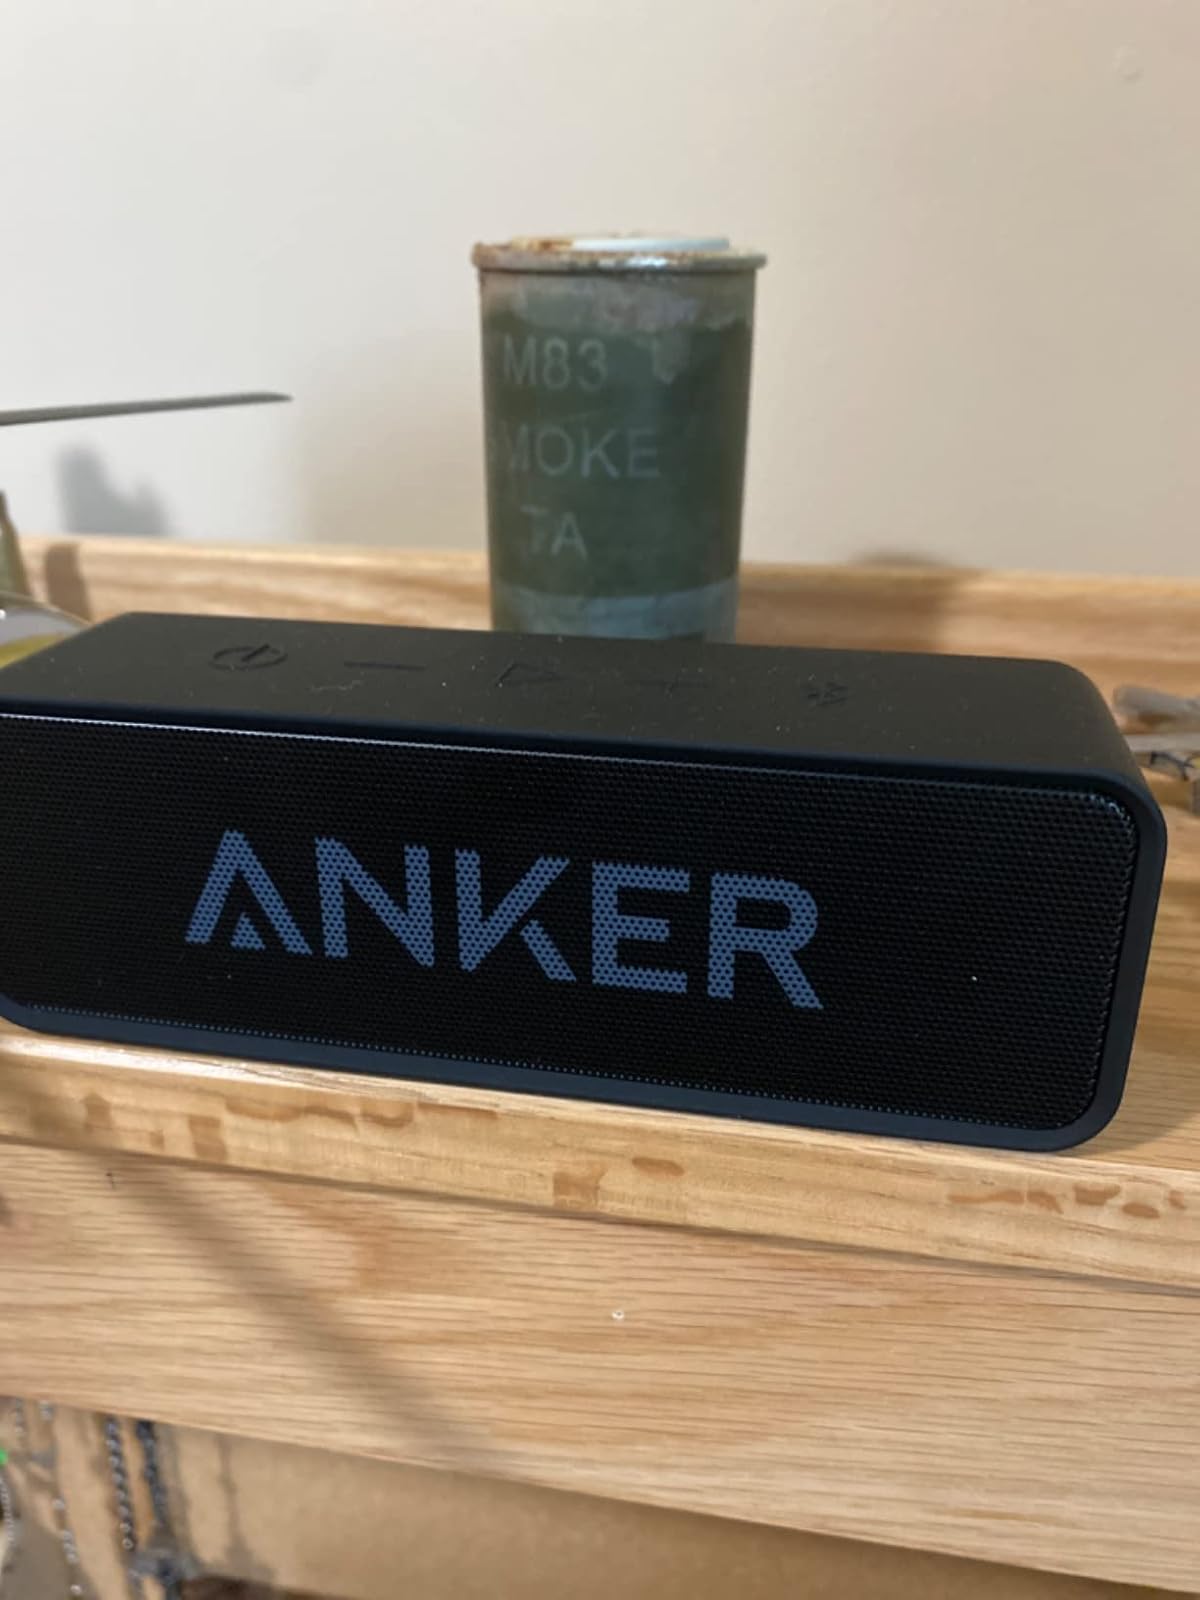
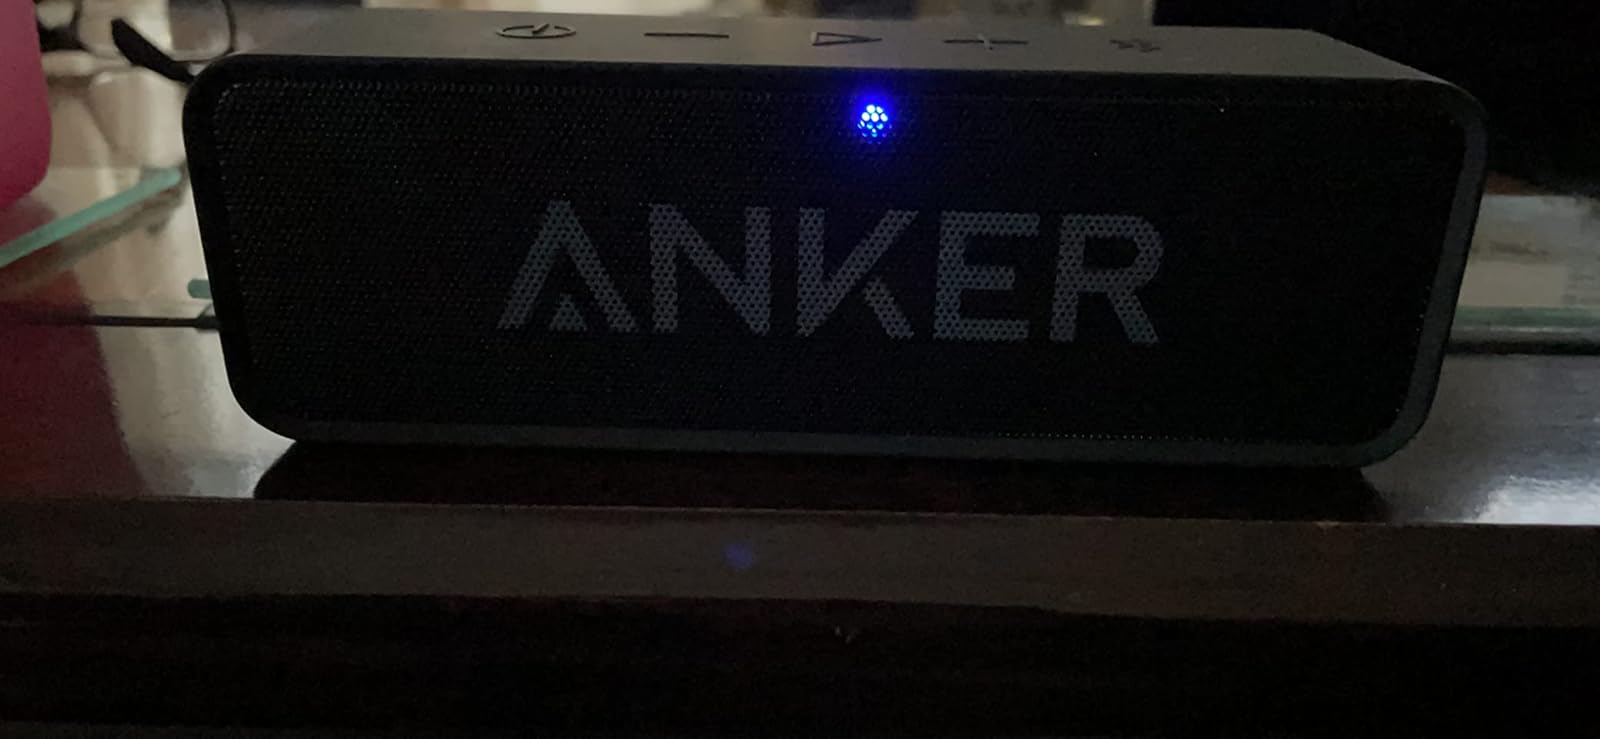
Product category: speaker
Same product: yes